Mark Papermaster

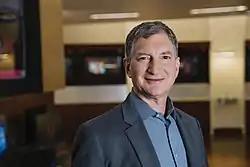

Mark D. Papermaster (born 1961) is an American business executive who is the chief technology officer (CTO) and executive vice president for technology and engineering at Advanced Micro Devices (AMD). On January 25, 2019 he was promoted to AMD's Executive Vice President.